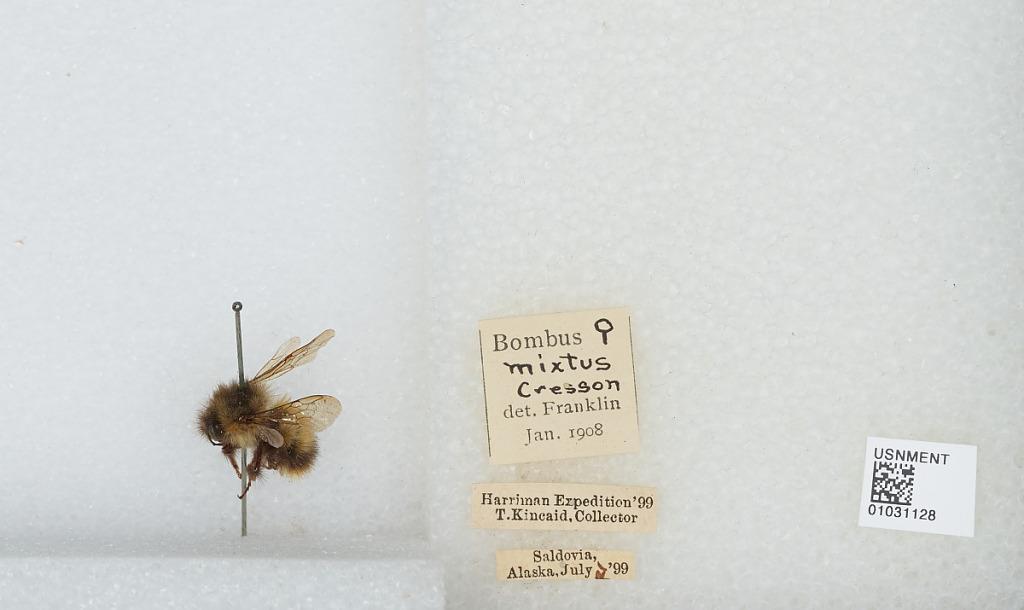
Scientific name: Bombus (Pyrobombus) mixtus Cresson
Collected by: T. Kincaid
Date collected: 1899-7-21
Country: United States
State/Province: Alaska
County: Kenai Peninsula
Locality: Seldovia
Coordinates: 59.4389, -151.713
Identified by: Franklin